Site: brandenburg
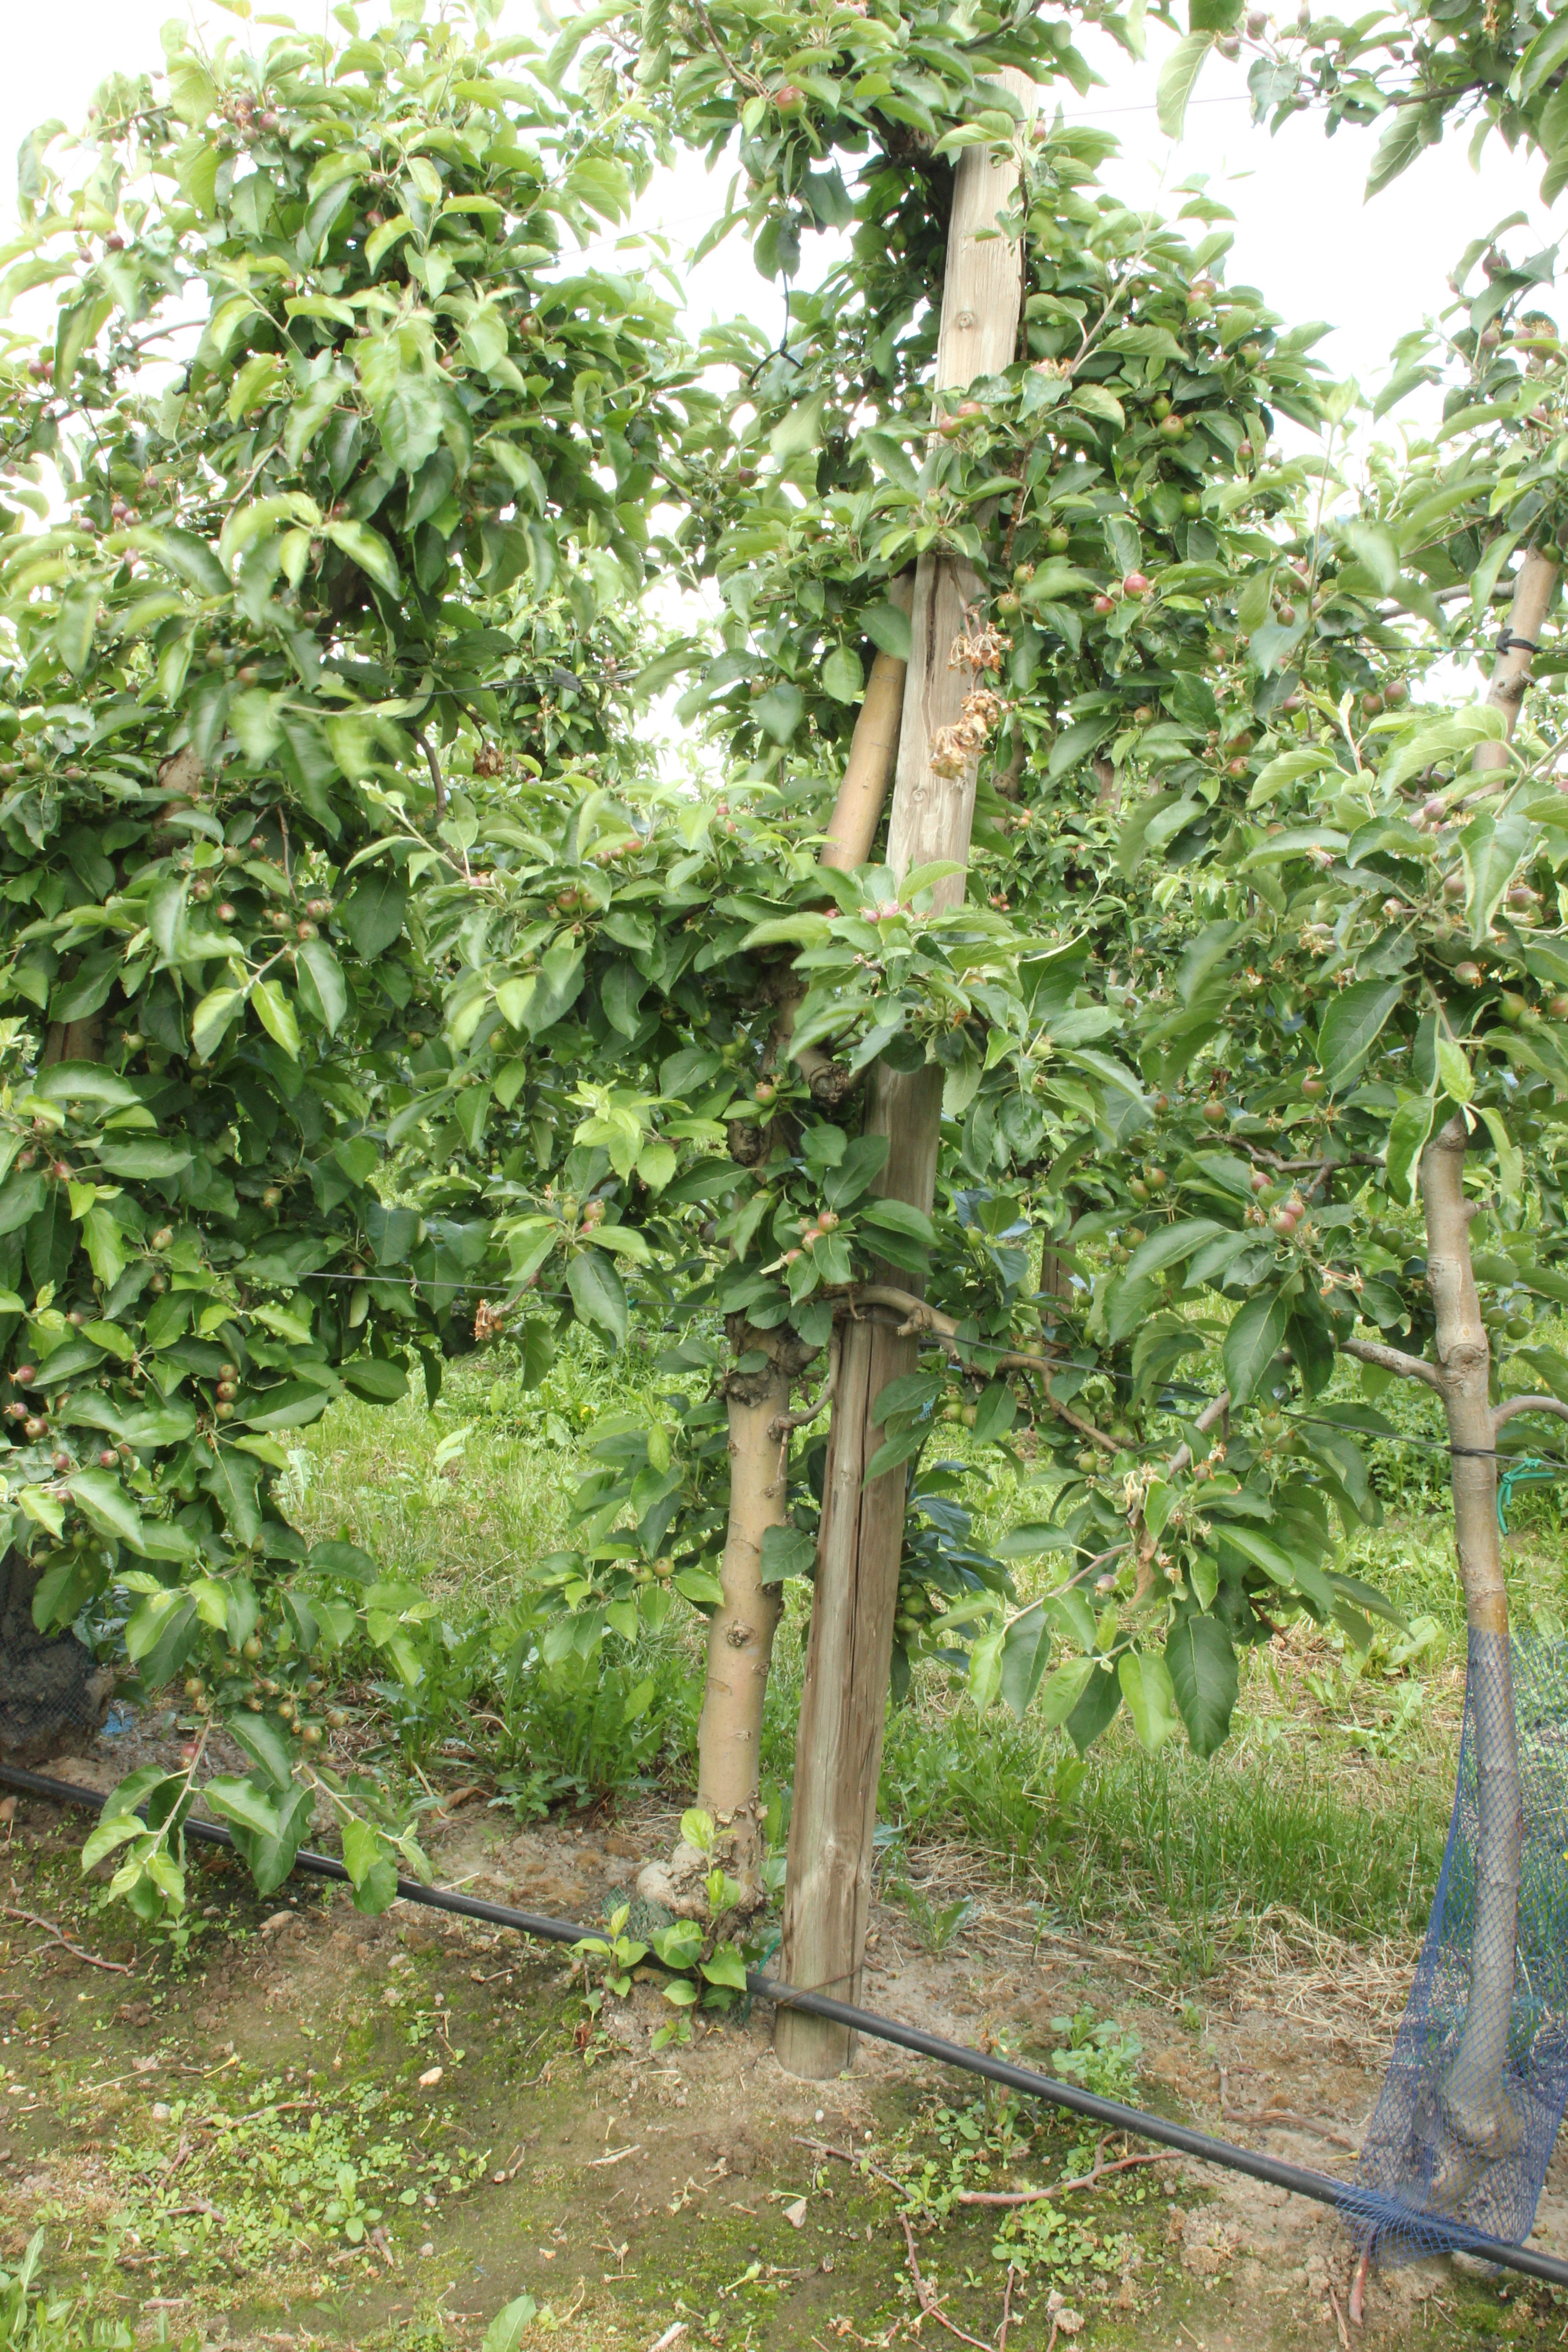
Growth stage (BBCH 72): Development of fruit